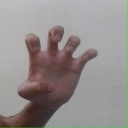
अक्षर: झ